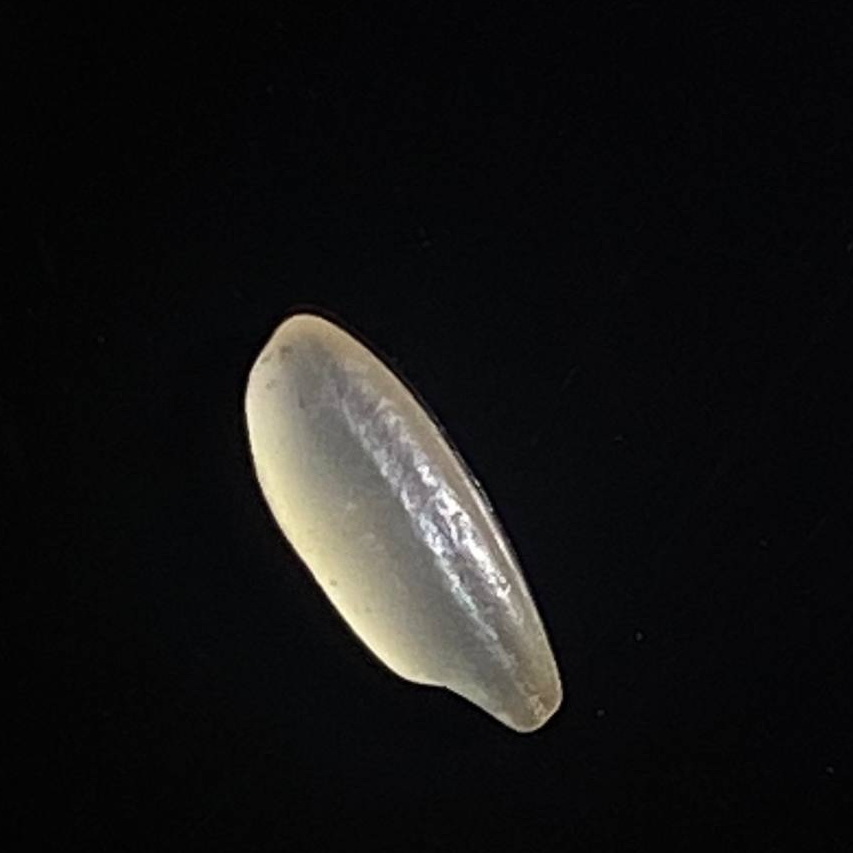
Rice variety: Shorna5